Technical University of Applied Sciences Wildau

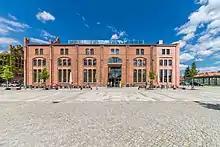
Hall 10, including cafeteria and library

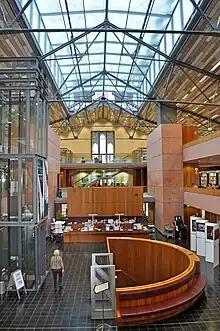
TH Wildau Library

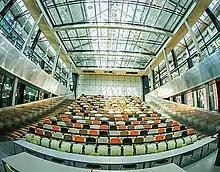
Large Auditorium Hall in Hall 14

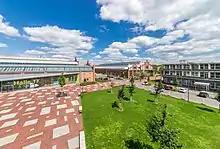
Hall 17 and Campus

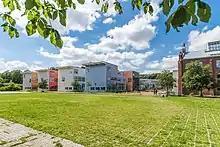
House 15 and surroundings

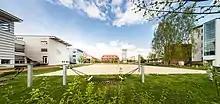
Volleyball on campus

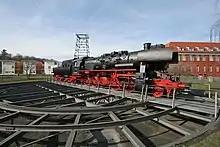
Locomotive on campus, reminiscent of Wildau's history as an important locomotive factory

The Technical University of Applied Sciences Wildau ('UAS Wildau' for short) is the largest of five universities of applied sciences in the federal state of Brandenburg, Germany. TH Wildau was founded as a technical university of applied sciences in 1991, but its connection to engineering education dates back further to the late 1940s. Today it sits on a modern and compact campus, with direct S-Bahn access to Germany's capital city, Berlin.